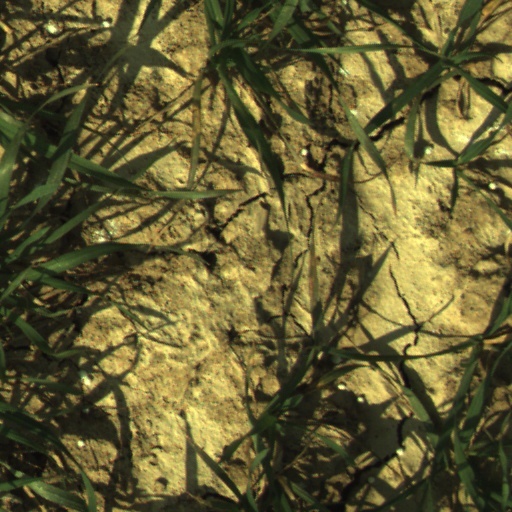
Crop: wheat